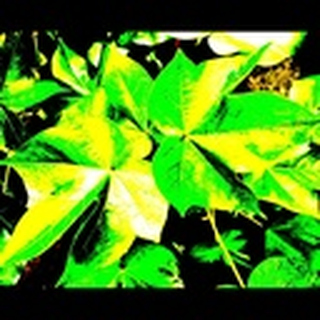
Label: healthy_cotton